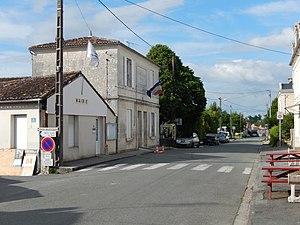
Les Essards, Charente-Maritime, France • La rue de l'hôtel de ville porte bien son nom aux Essards puisque la mairie de la commune y est située.
Les Essards est une commune du Sud-Ouest de la France située dans le département de la Charente-Maritime.